The White Sister (1923 film)

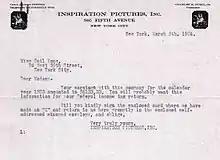
Letter from Inspiration Pictures Inc. informing Gail Kane of her 1923 earnings for "The White Sister".

Gish turned down a weekly salary of $3500 from Tiffany Pictures and instead signed with Inspiration Pictures for $1500 and a share of the profits. Inspiration had purchased the rights to the novel "The White Sister" for $16,000.